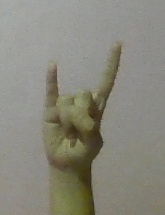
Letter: la